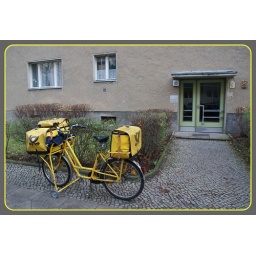
A postman's bike in Berlin - yellow